John Hampden Pleasants

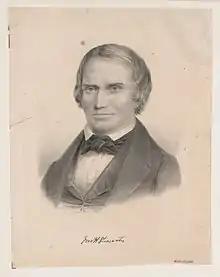

John Hampden Pleasants (January 4, 1797 – March 1, 1846) was an American journalist and businessman. He is known as the editor and founder of the "Richmond Whig", a daily newspaper that was later active during the Civil War. Pleasants died on March 1, 1846, after participating in a duel with Thomas Ritchie, who was the editor of a rival newspaper, the "Richmond Enquirer".